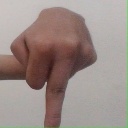
अक्षर: प